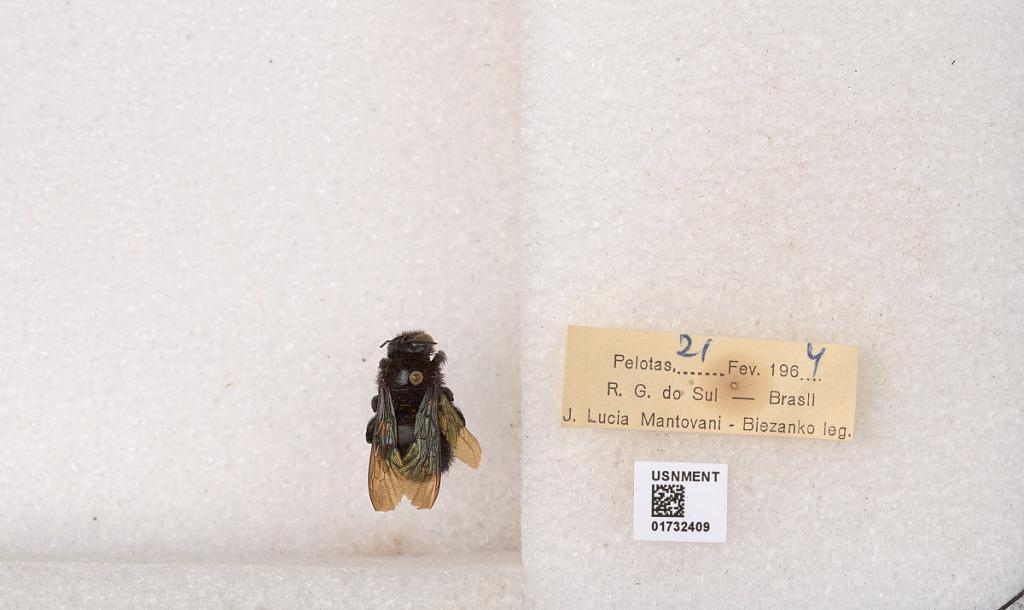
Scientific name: Xylocopa (Stenoxylocopa) artifex Smith
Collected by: J. Mantovani-Biezanko
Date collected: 1964-2-21
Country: Brazil
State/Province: Rio Grande do Sul
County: Pelotas
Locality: Pelotas
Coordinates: -31.6247, -52.3322